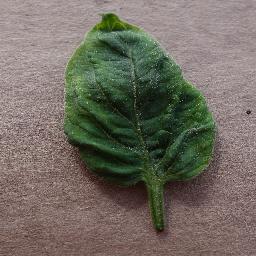
Label: Tomato___Tomato_Yellow_Leaf_Curl_Virus